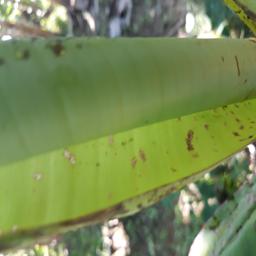
Label: BANANA APHIDS